Hilde Van Mieghem

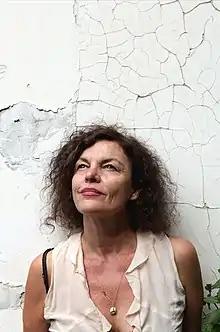
Hilde Van Mieghem

Hilde Van Mieghem (born 14 April 1958, in Antwerp) is a Belgian actress.